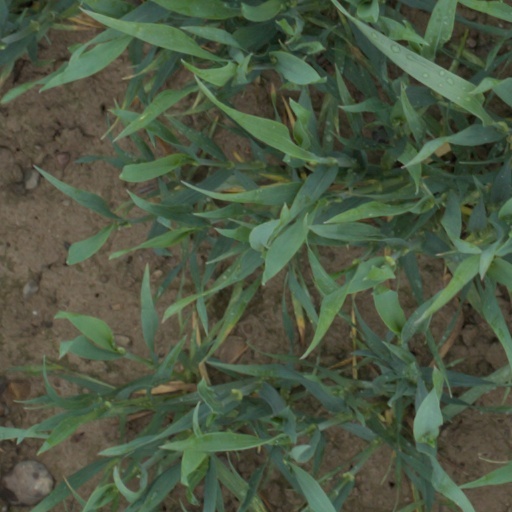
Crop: wheat